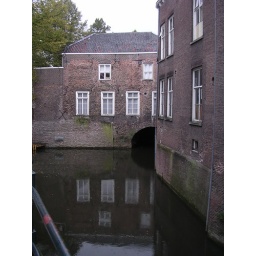
rainy day and the dieze (a little water in den bosch) calm nice reflection in the water of the old building